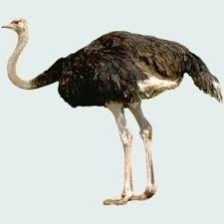
Species: OSTRICH
Scientific name: STRUTHIO CAMELUS